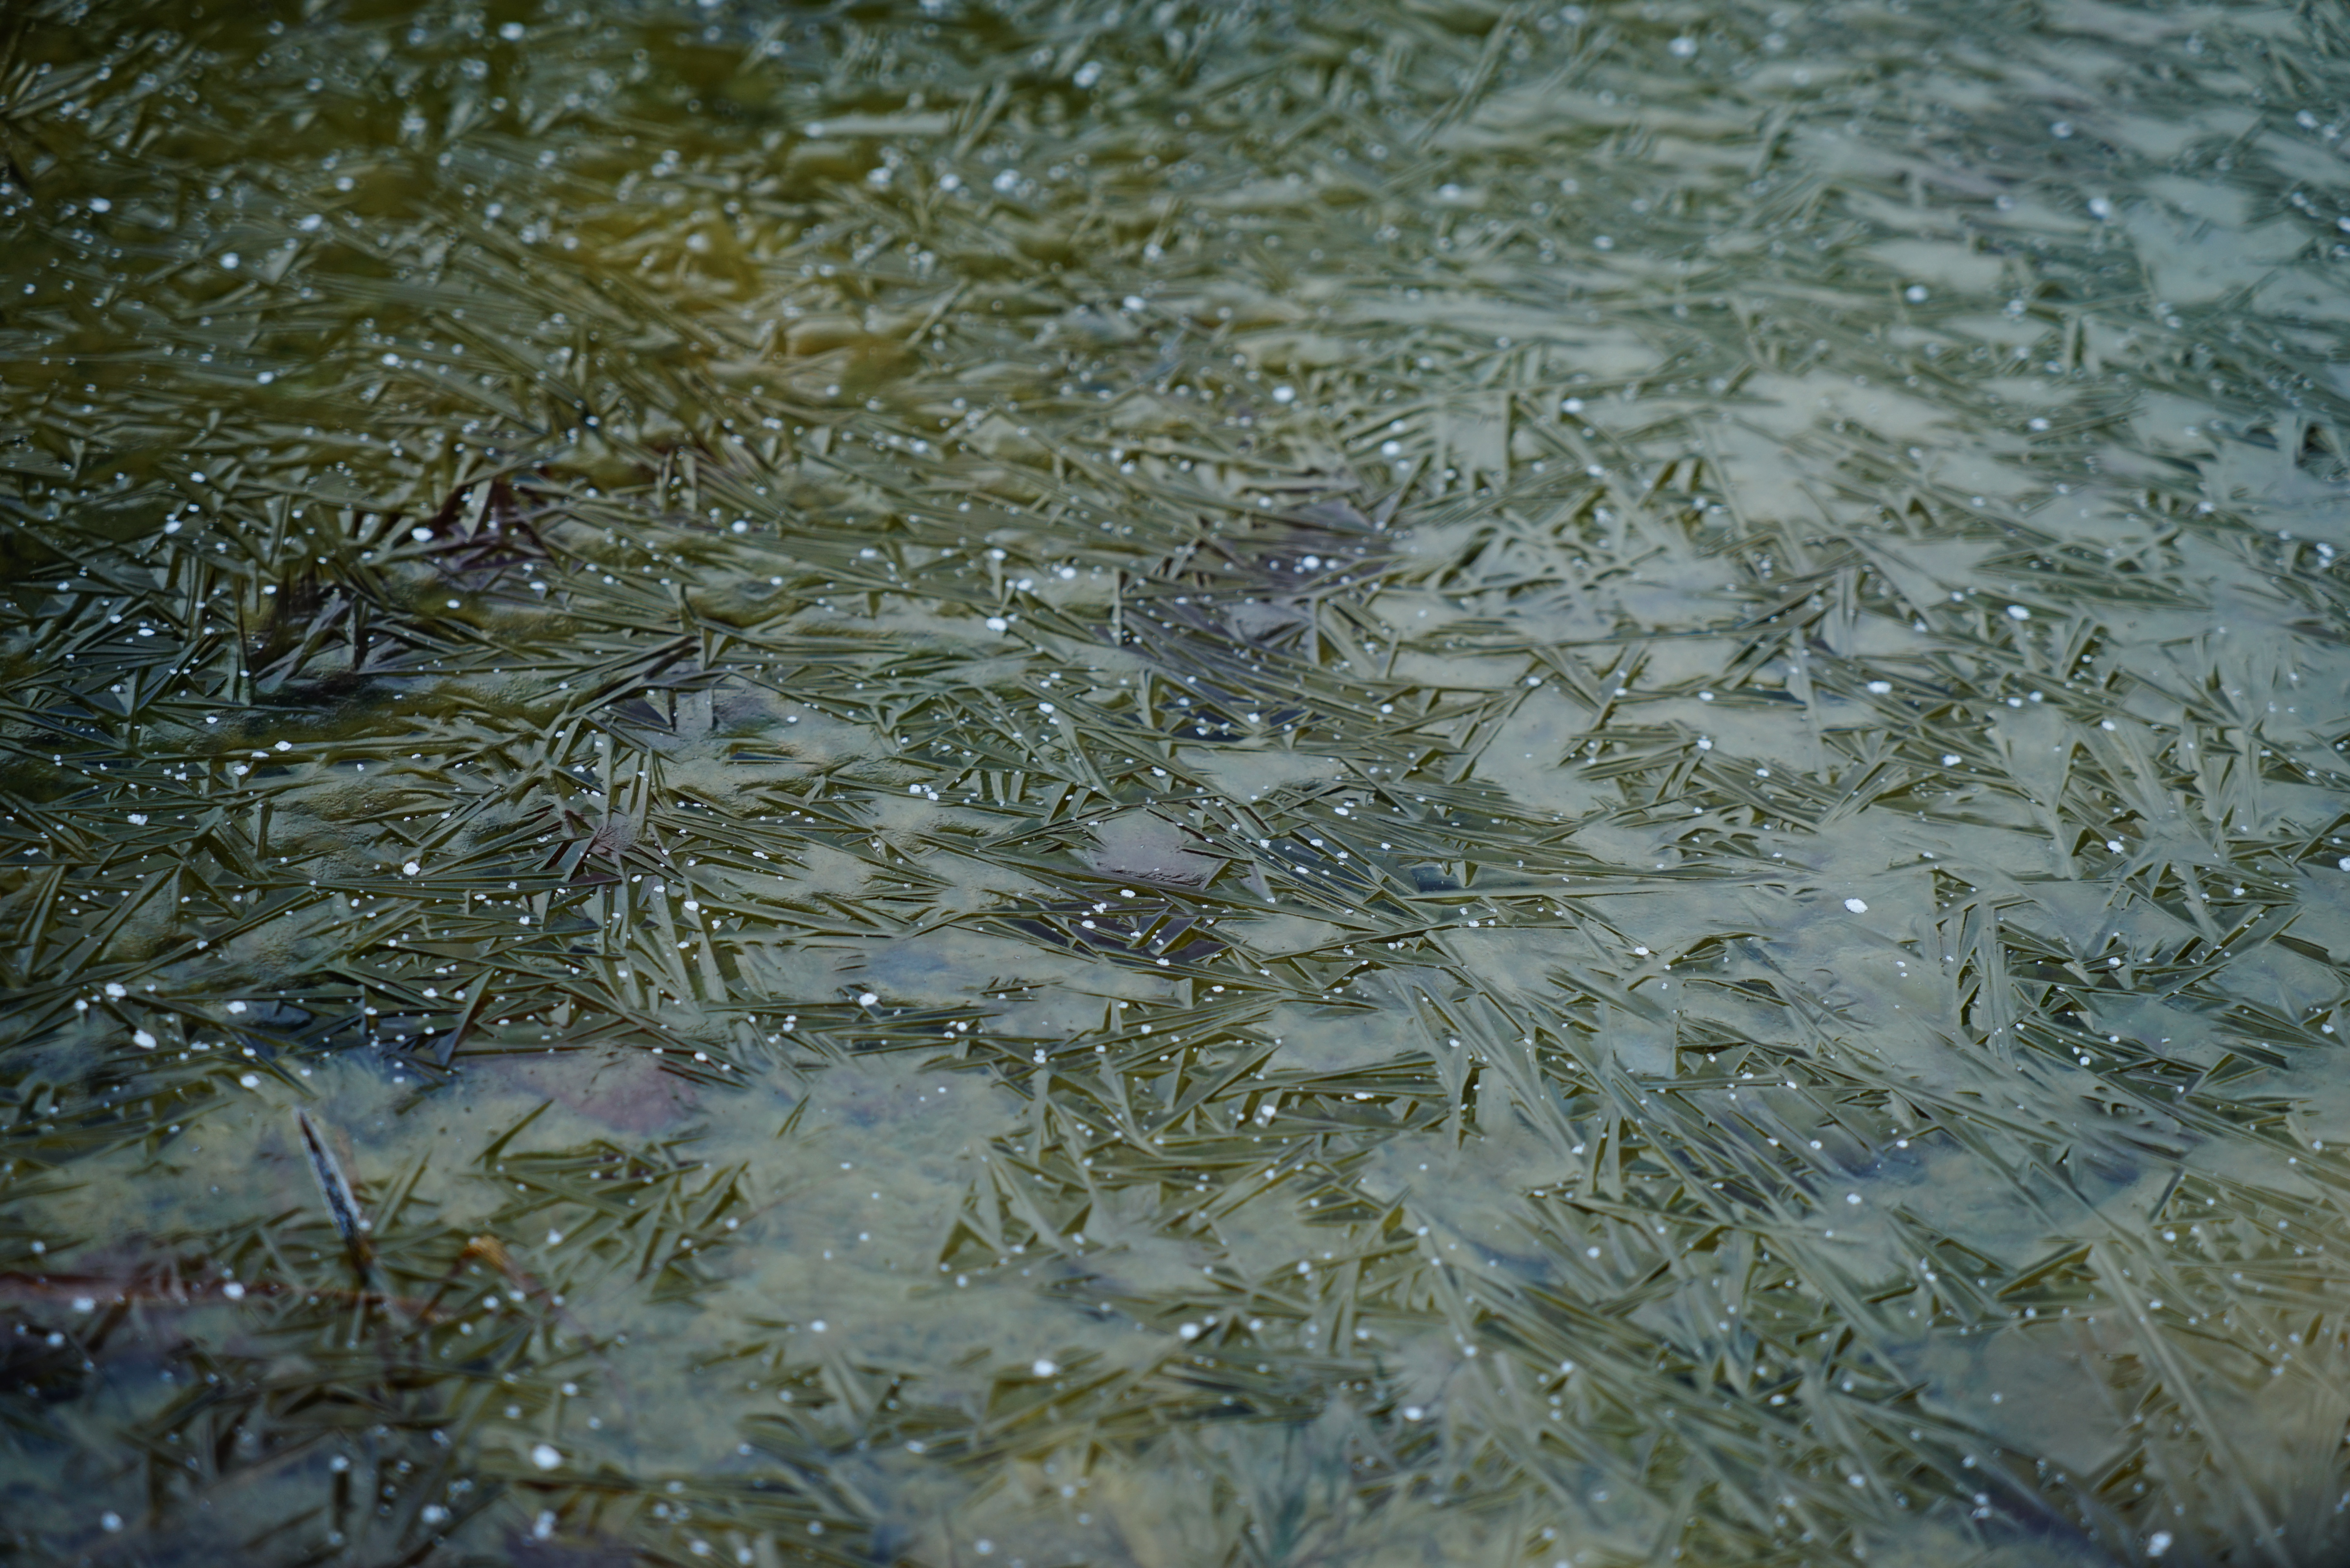
water, snow, cold, winter, leaf, lake, frost, pond, ice, seaweed, frozen, structures, algae, icy, frosty, wintry, hoarfrost, form, freezing temperatures, eiskristalle, crystals, snow crystals, marine biology